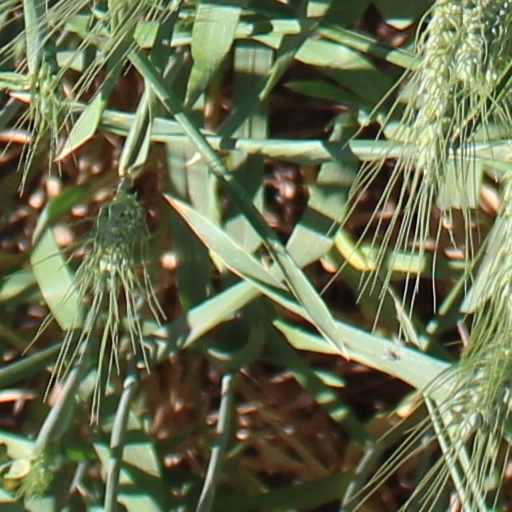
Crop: wheat